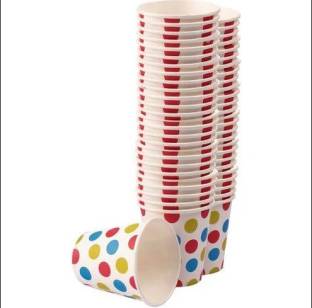
Label: paper